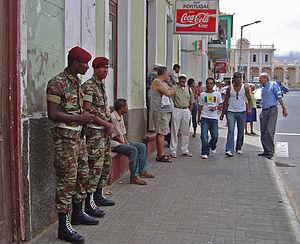
Les forces armées du Cap-Vert, officiellement les forces armées révolutionnaires populaires, comprennent une armée de terre et un corps de garde-côtes pour un total de 1 200 personnels actifs. La conscription est obligatoire au Cap-Vert. En 2005, la part du PNB allouée à la défense du pays était de 0,7 %.